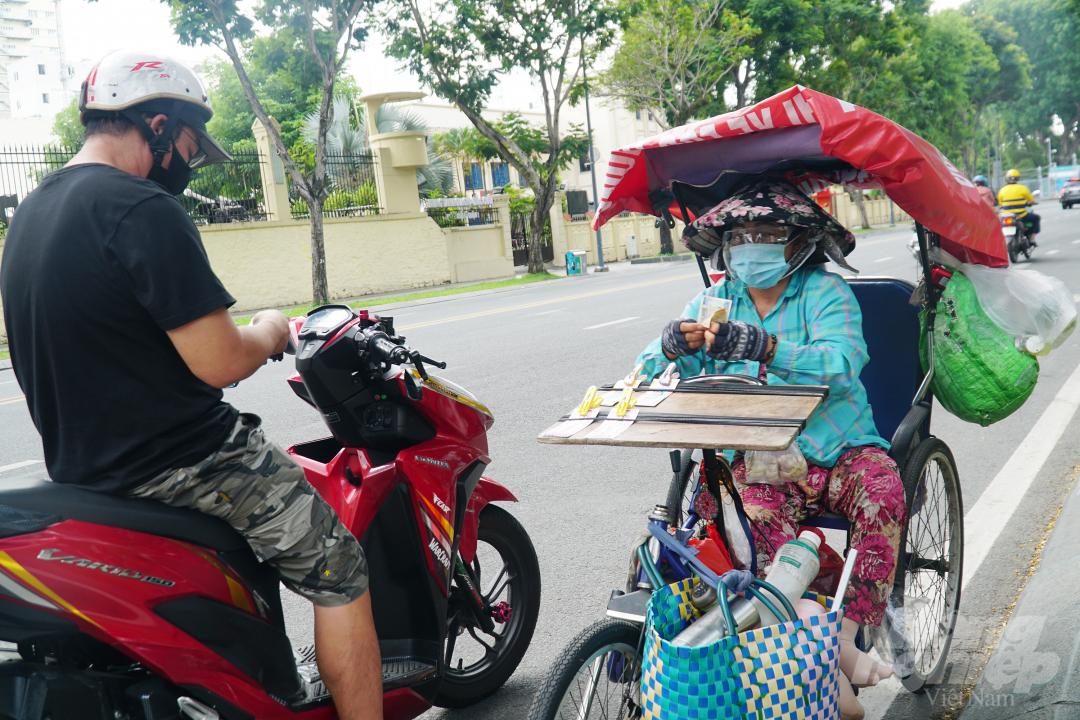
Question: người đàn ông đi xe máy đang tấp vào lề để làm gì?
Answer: để mua vé số